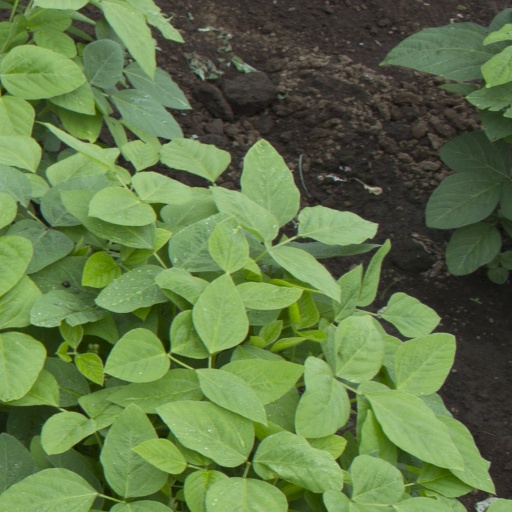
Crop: soybean